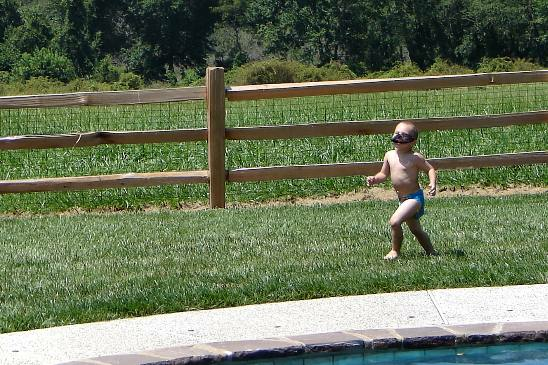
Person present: Yes